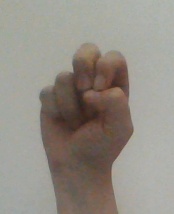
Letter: gaaf